Fine Cell Work

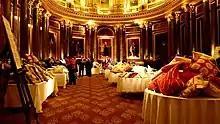
Fine Cell Work charity sale at the Drapers’ Hall, London

, Fine Cell Work operated in 32 British prisons and engaged with 550 prisoners a year. This workforce is mostly made up of male prisoners, estimated at 96% male across 32 British prisons. It has the largest workforce of hand stitchers in Europe, working with 270 prisoners at any one time. The stitchers are able to gain a level 2 qualification and save money for their release. There is also an external workshop where FCW graduates can get work experience and be employed in textiles production, sales and stock roles.